William Morris Society

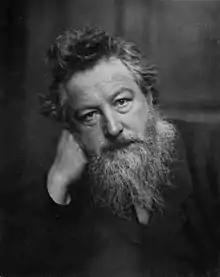
William Morris by Frederick Hollyer, 1887

The William Morris Society was founded in 1955 in London, England. The Society's office and museum are located at Kelmscott House, Hammersmith, where Morris lived from 1879 until his death in 1896.